USS Belleau Wood (CVL-24)

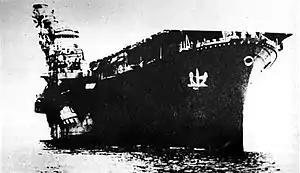
The Japanese carrier , which "Belleau Wood"s TBFs helped to sink

"Belleau Wood" and the rest of her task group sailed to Majuro to refuel and replenish munitions and other supplies on 4 February. They then returned to Kwajalein to resume operations against the Japanese defenders. The bulk of the Fast Carrier Task Force, including "Belleau Wood", sailed west on 12 February to launch Operation Hailstone, a major attack on the Japanese base in Truk. The raid was intended to cover the next amphibious assault in the campaign, the invasion of Eniwetok. "Belleau Wood" once again provided air defense for the task group, and on the afternoon of 16 February, one of her fighters shot down a Nakajima B5N torpedo bomber. Following another series of attacks the next day, the task group withdrew to the east to refuel. The carriers sailed back west to attack Japanese positions on Tinian and Saipan in the Mariana Islands; "Belleau Wood" covered the rest of the carriers as usual. On 22 February, a pair of G4M bombers slipped through the CAP aircraft and attempted to bomb "Belleau Wood", but her anti-aircraft battery shot both planes down before they could hit the ship. In the same attack, a Kawasaki Ki-61 fighter attacked "Essex", but as it attempted to withdraw, "Belleau Wood"'s guns shot it down as well. Two Kawasaki Ki-48 light bombers were also shot down by "Belleau Wood" fighters.